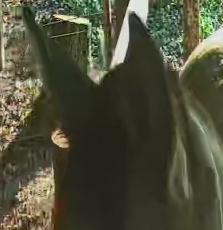
Face region: ears (position_of_ears)
Pain indicator: not_present